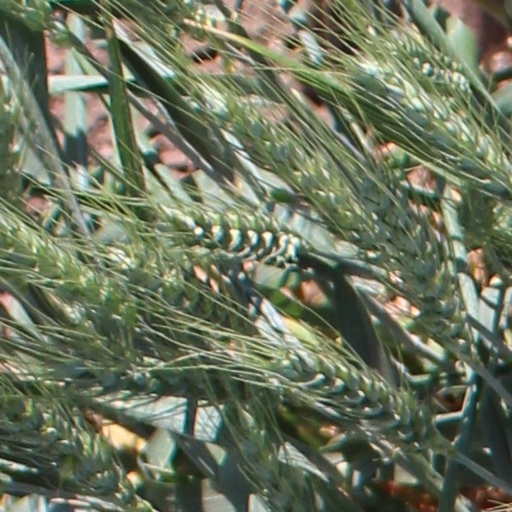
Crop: wheat